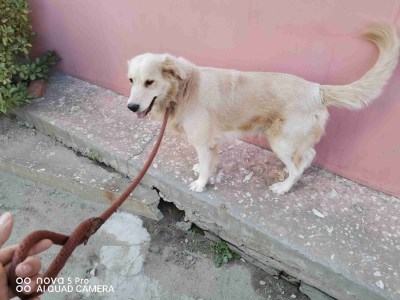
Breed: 5355-n000126-golden_retriever